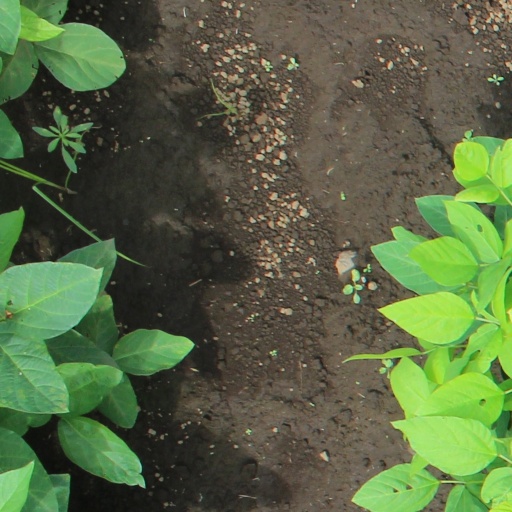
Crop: soybean